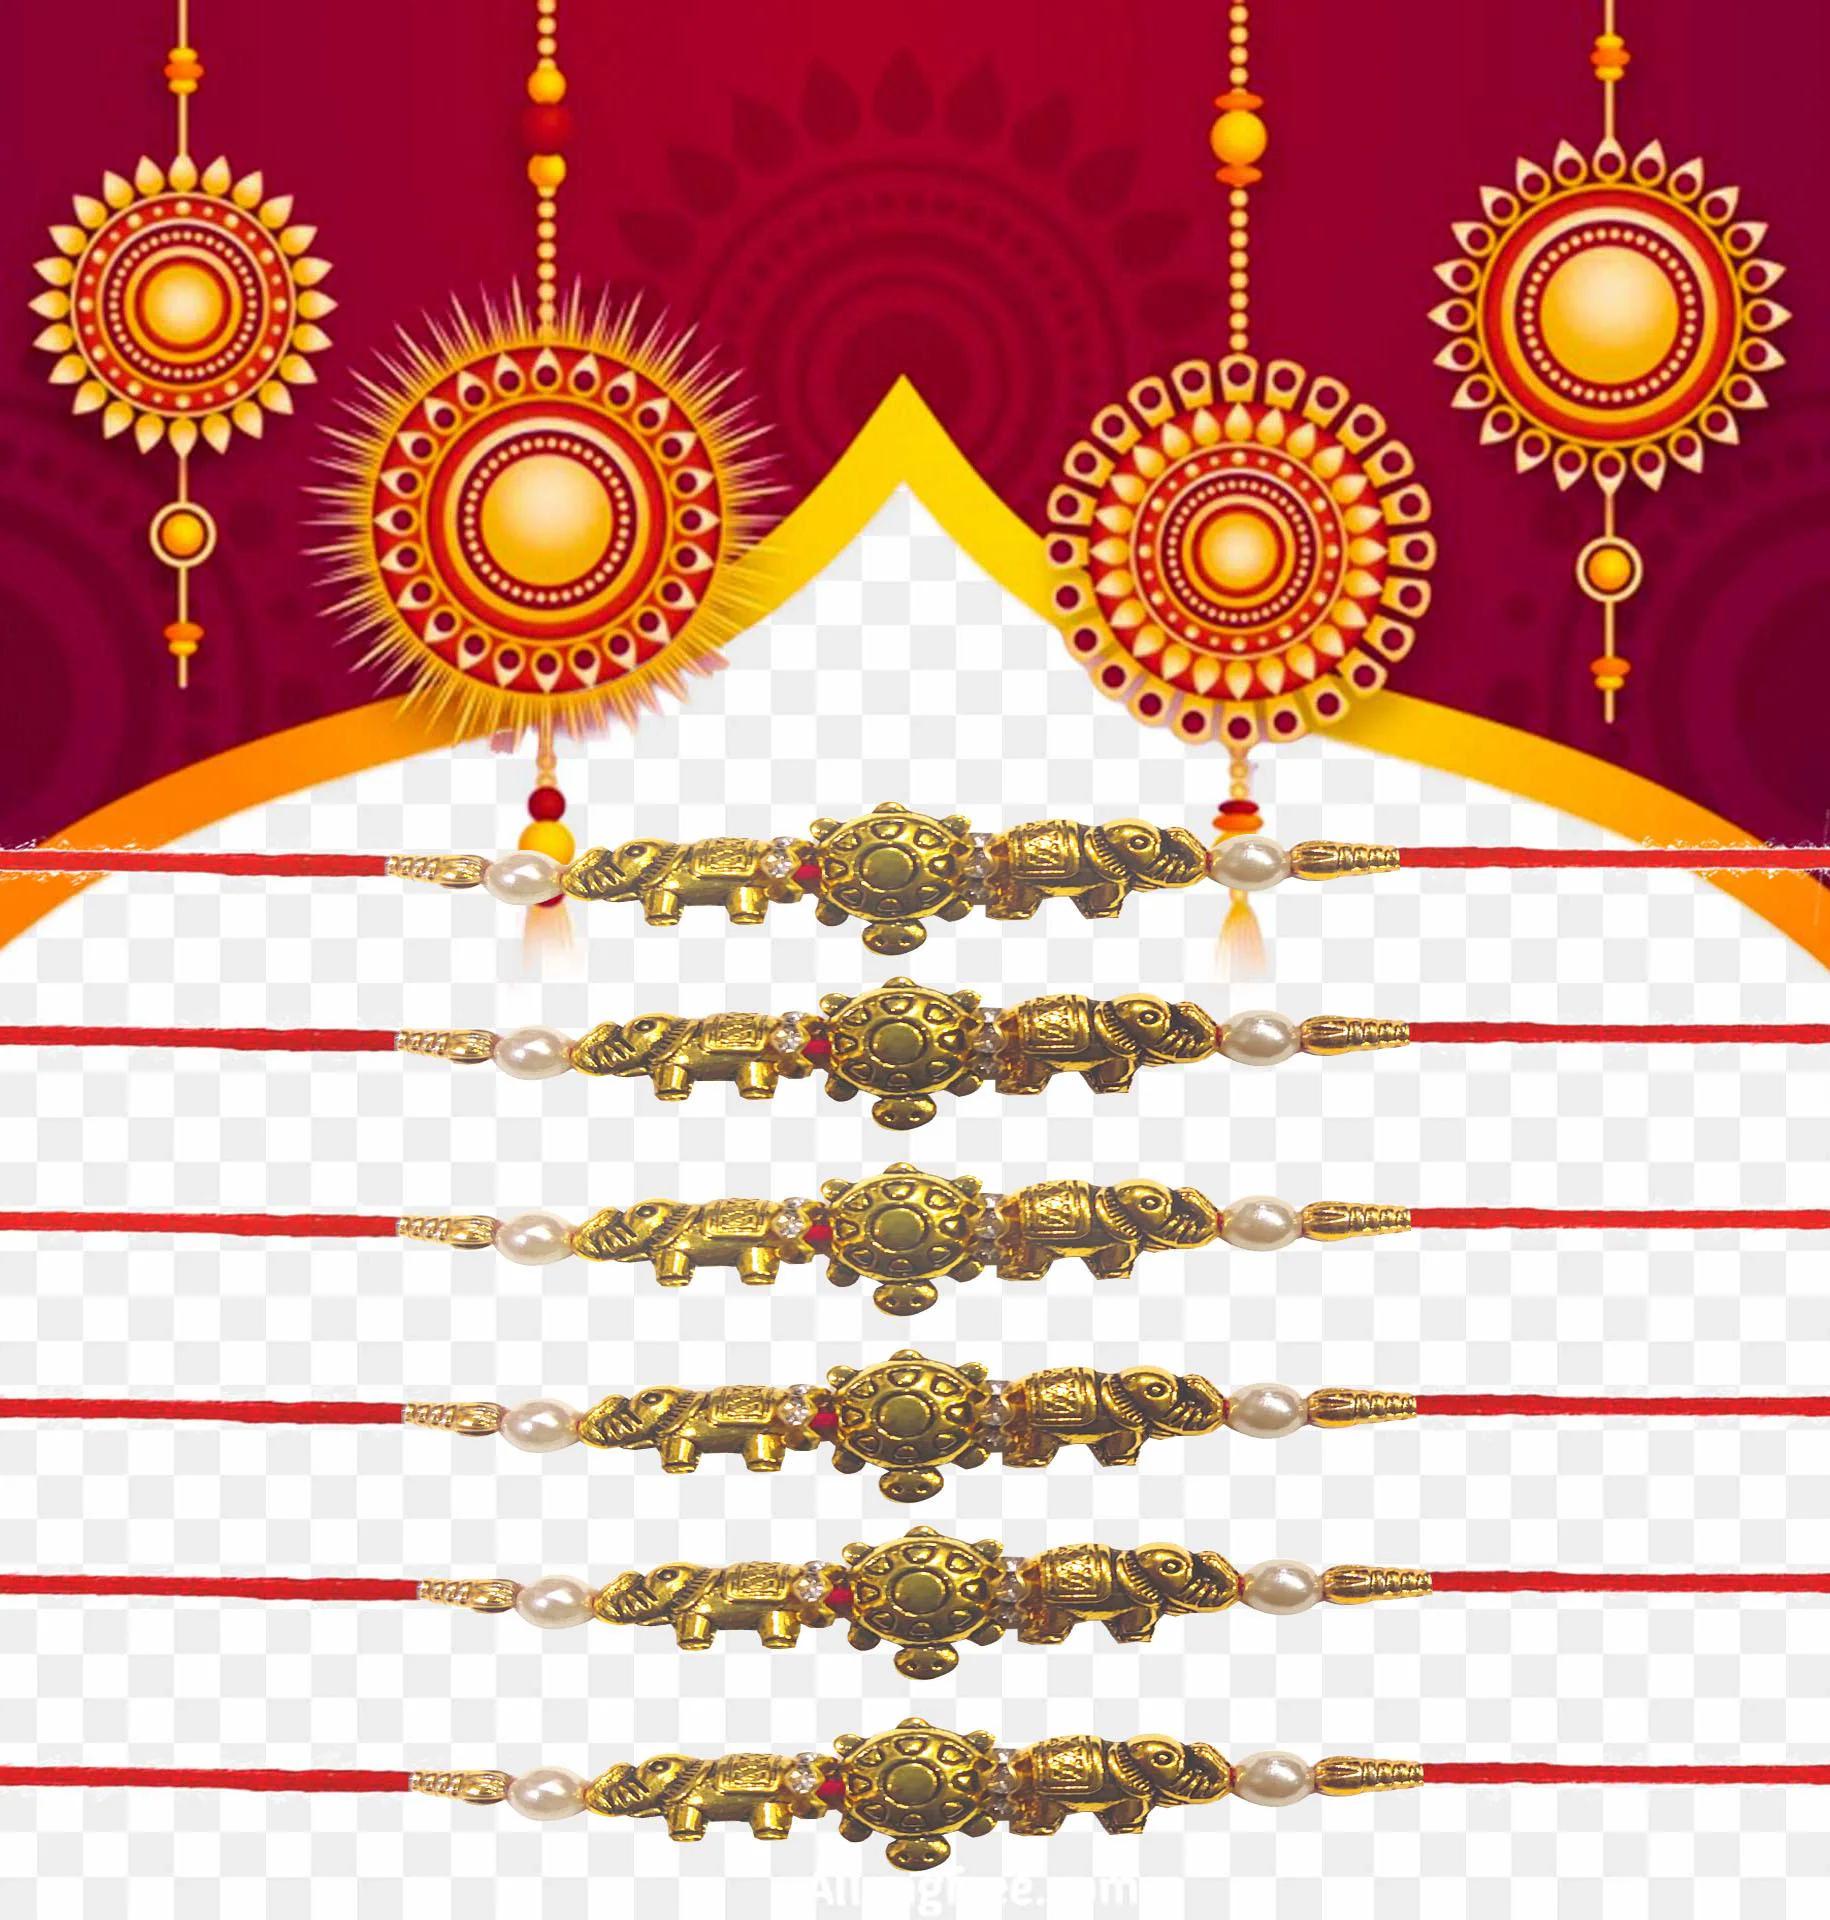
Untouched Peck of 6 Traditional Handmade Designer Rakhi for Bhaiya Perfect Rakhi for Brothers on Rakshabandhan Celebration
Type: Rakhis
Brand: Untouched
Price: Rs. 299
 set of 6 traditional handmade Rudraksh with Turtle designer rakhi bracelets is the perfect way to celebrate Rakshabandhan with your beloved brother. Each R﻿﻿akhi features beautifully crafted Rudraksh beads and a Ganeshji pendant, which are symbols of good luck and protection in Hinduism. The intricate design of each Rakhi is handmade with care, ensuring that each bracelet is unique and special. These Rakhis are not only stunning in design but also hold significant cultural and spiritual value, making them the perfect choice for brothers who appreciate tradition and style. your brother's day extra special with these beautiful Rakhis
Features: Pack of 6
Included: 6-Rakhi